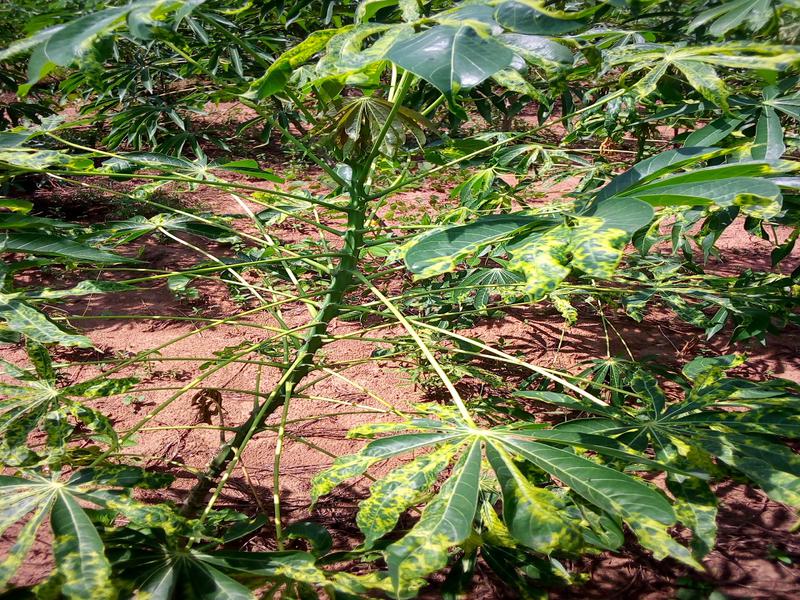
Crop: cassava
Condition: mosaic_disease